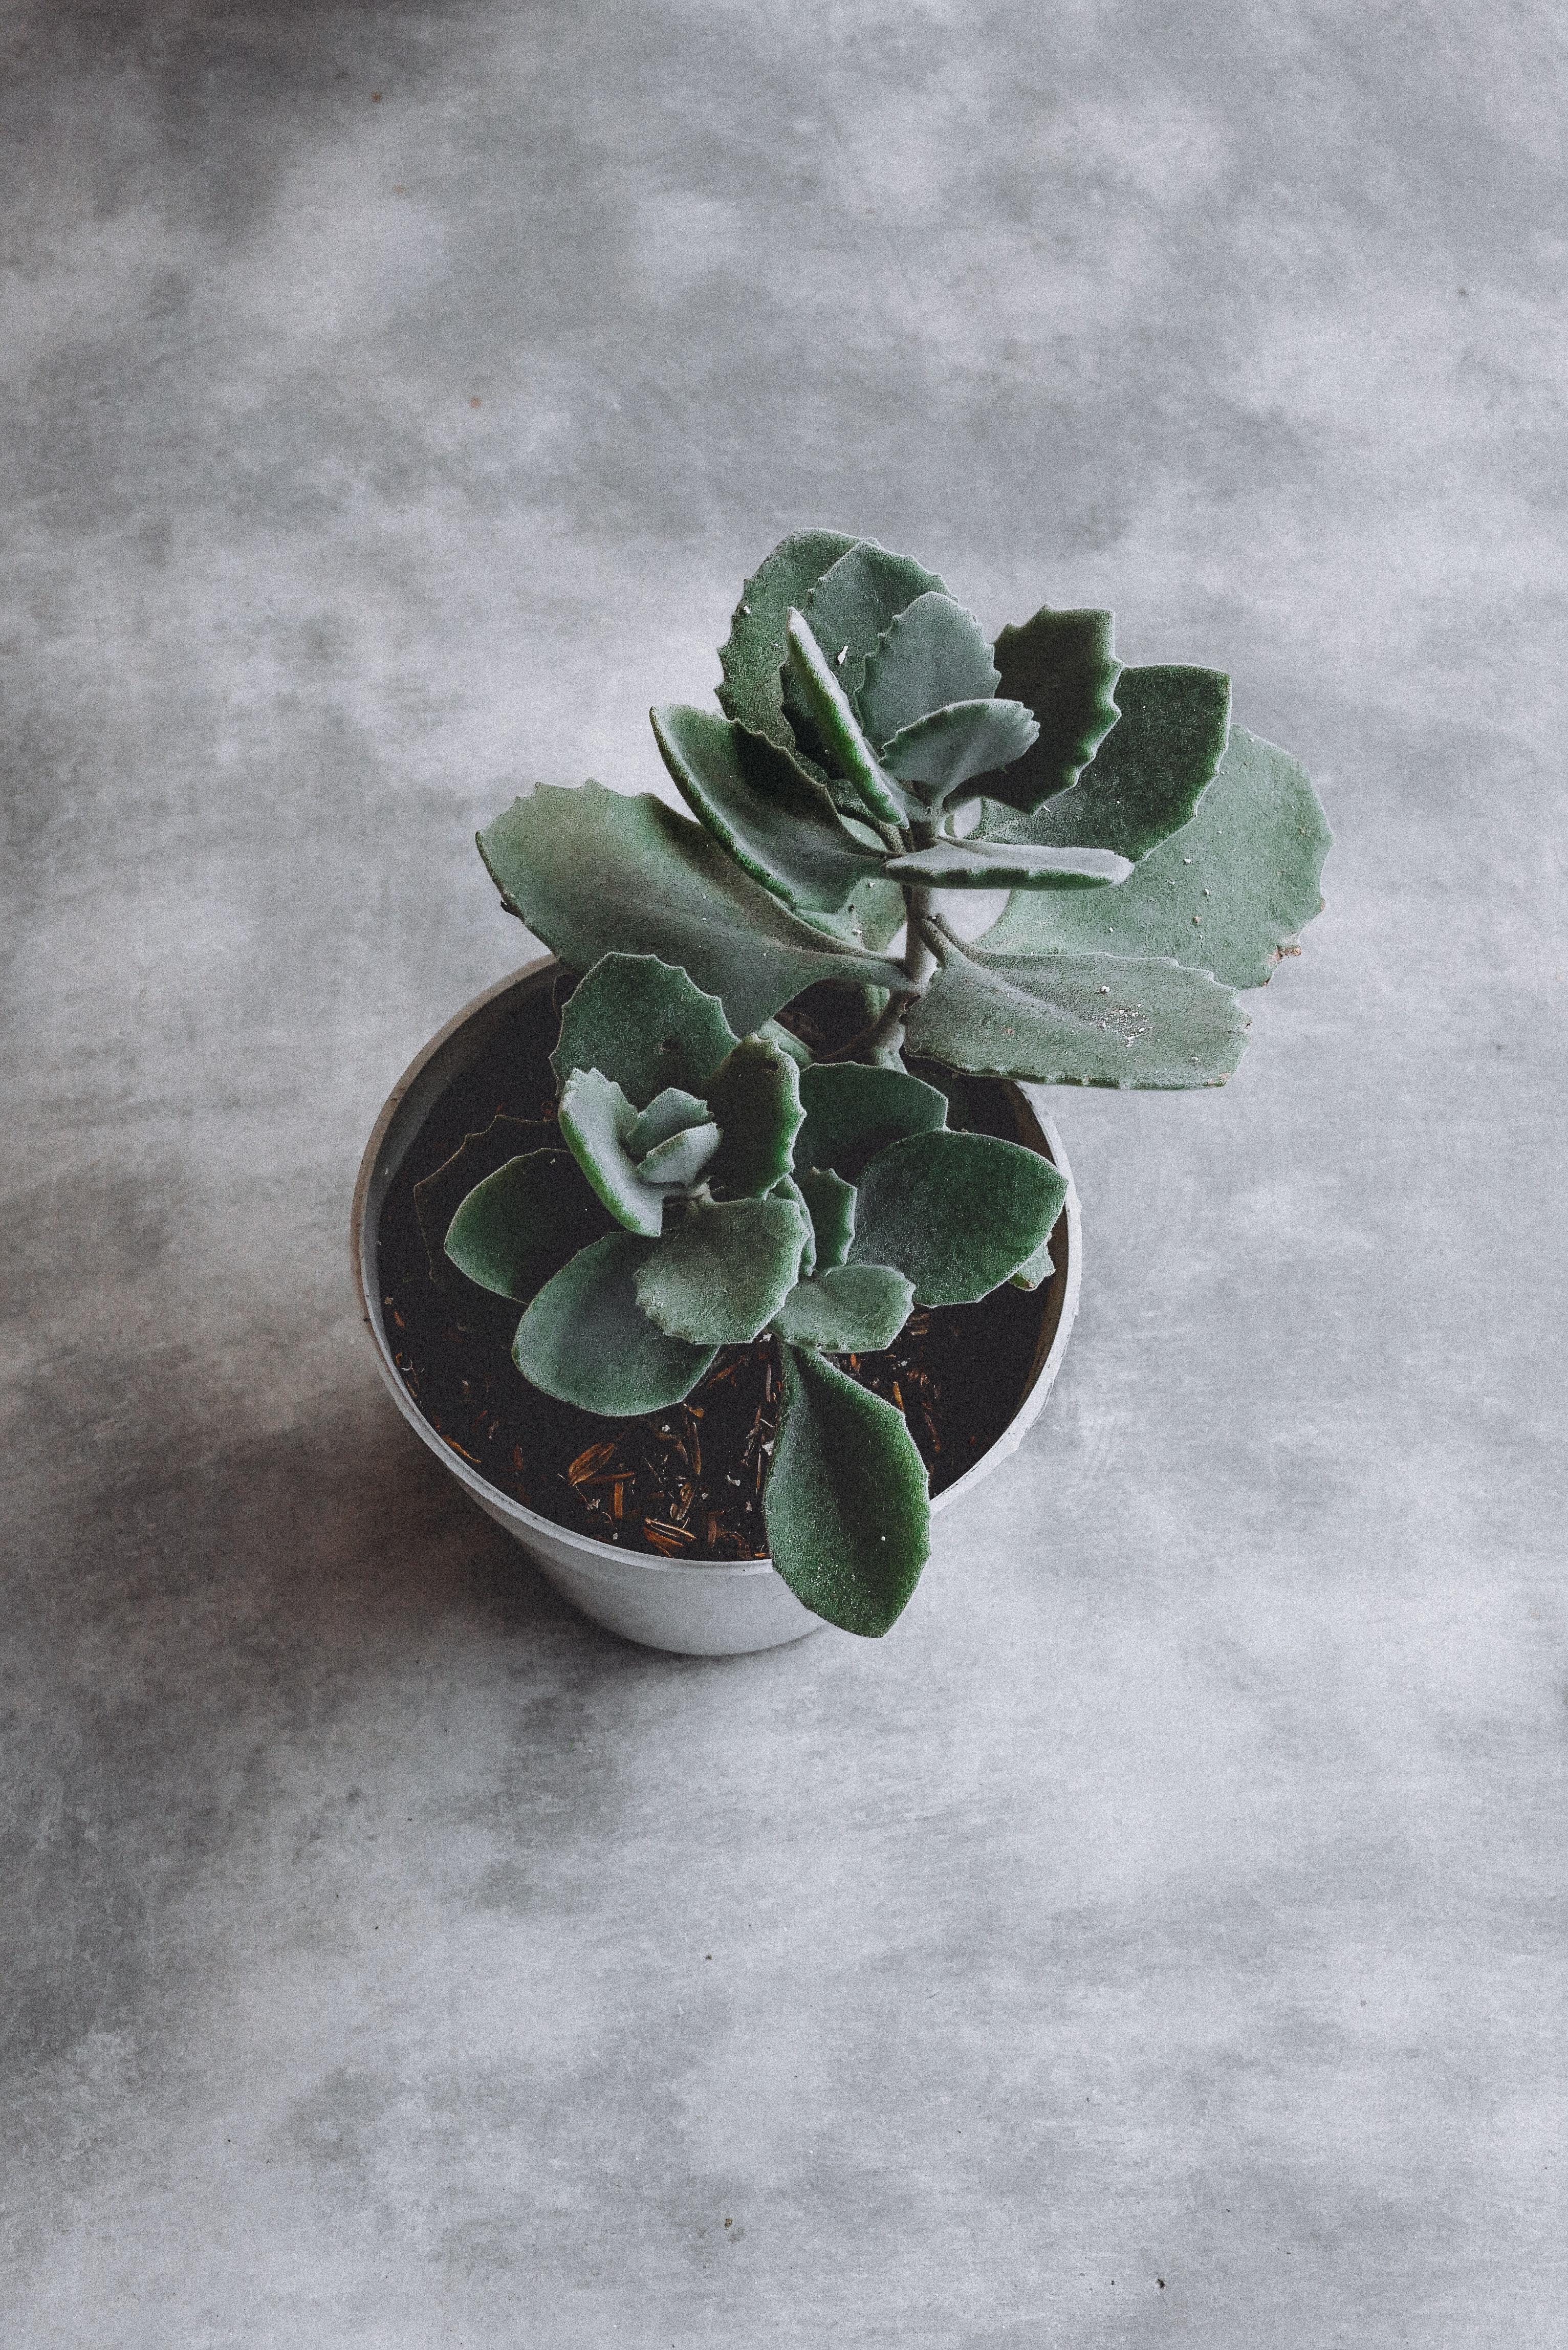
flower, leaf, plant, flowerpot, houseplant, botany, flowering plant, herb, plant stem, impatiens